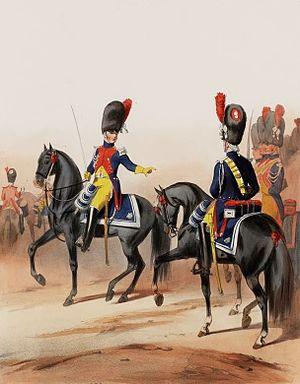
Gendarmerie d'élite de la Garde impériale, officier et soldat, 1804.